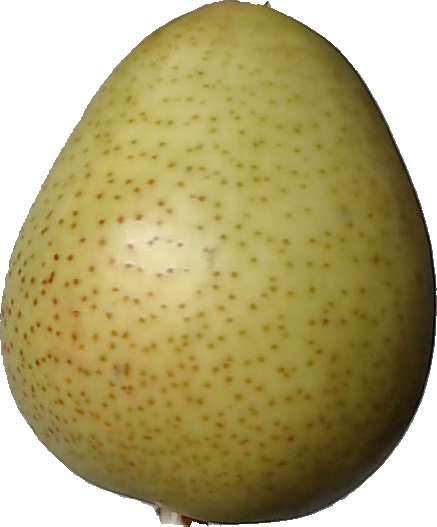
Label: pear_1